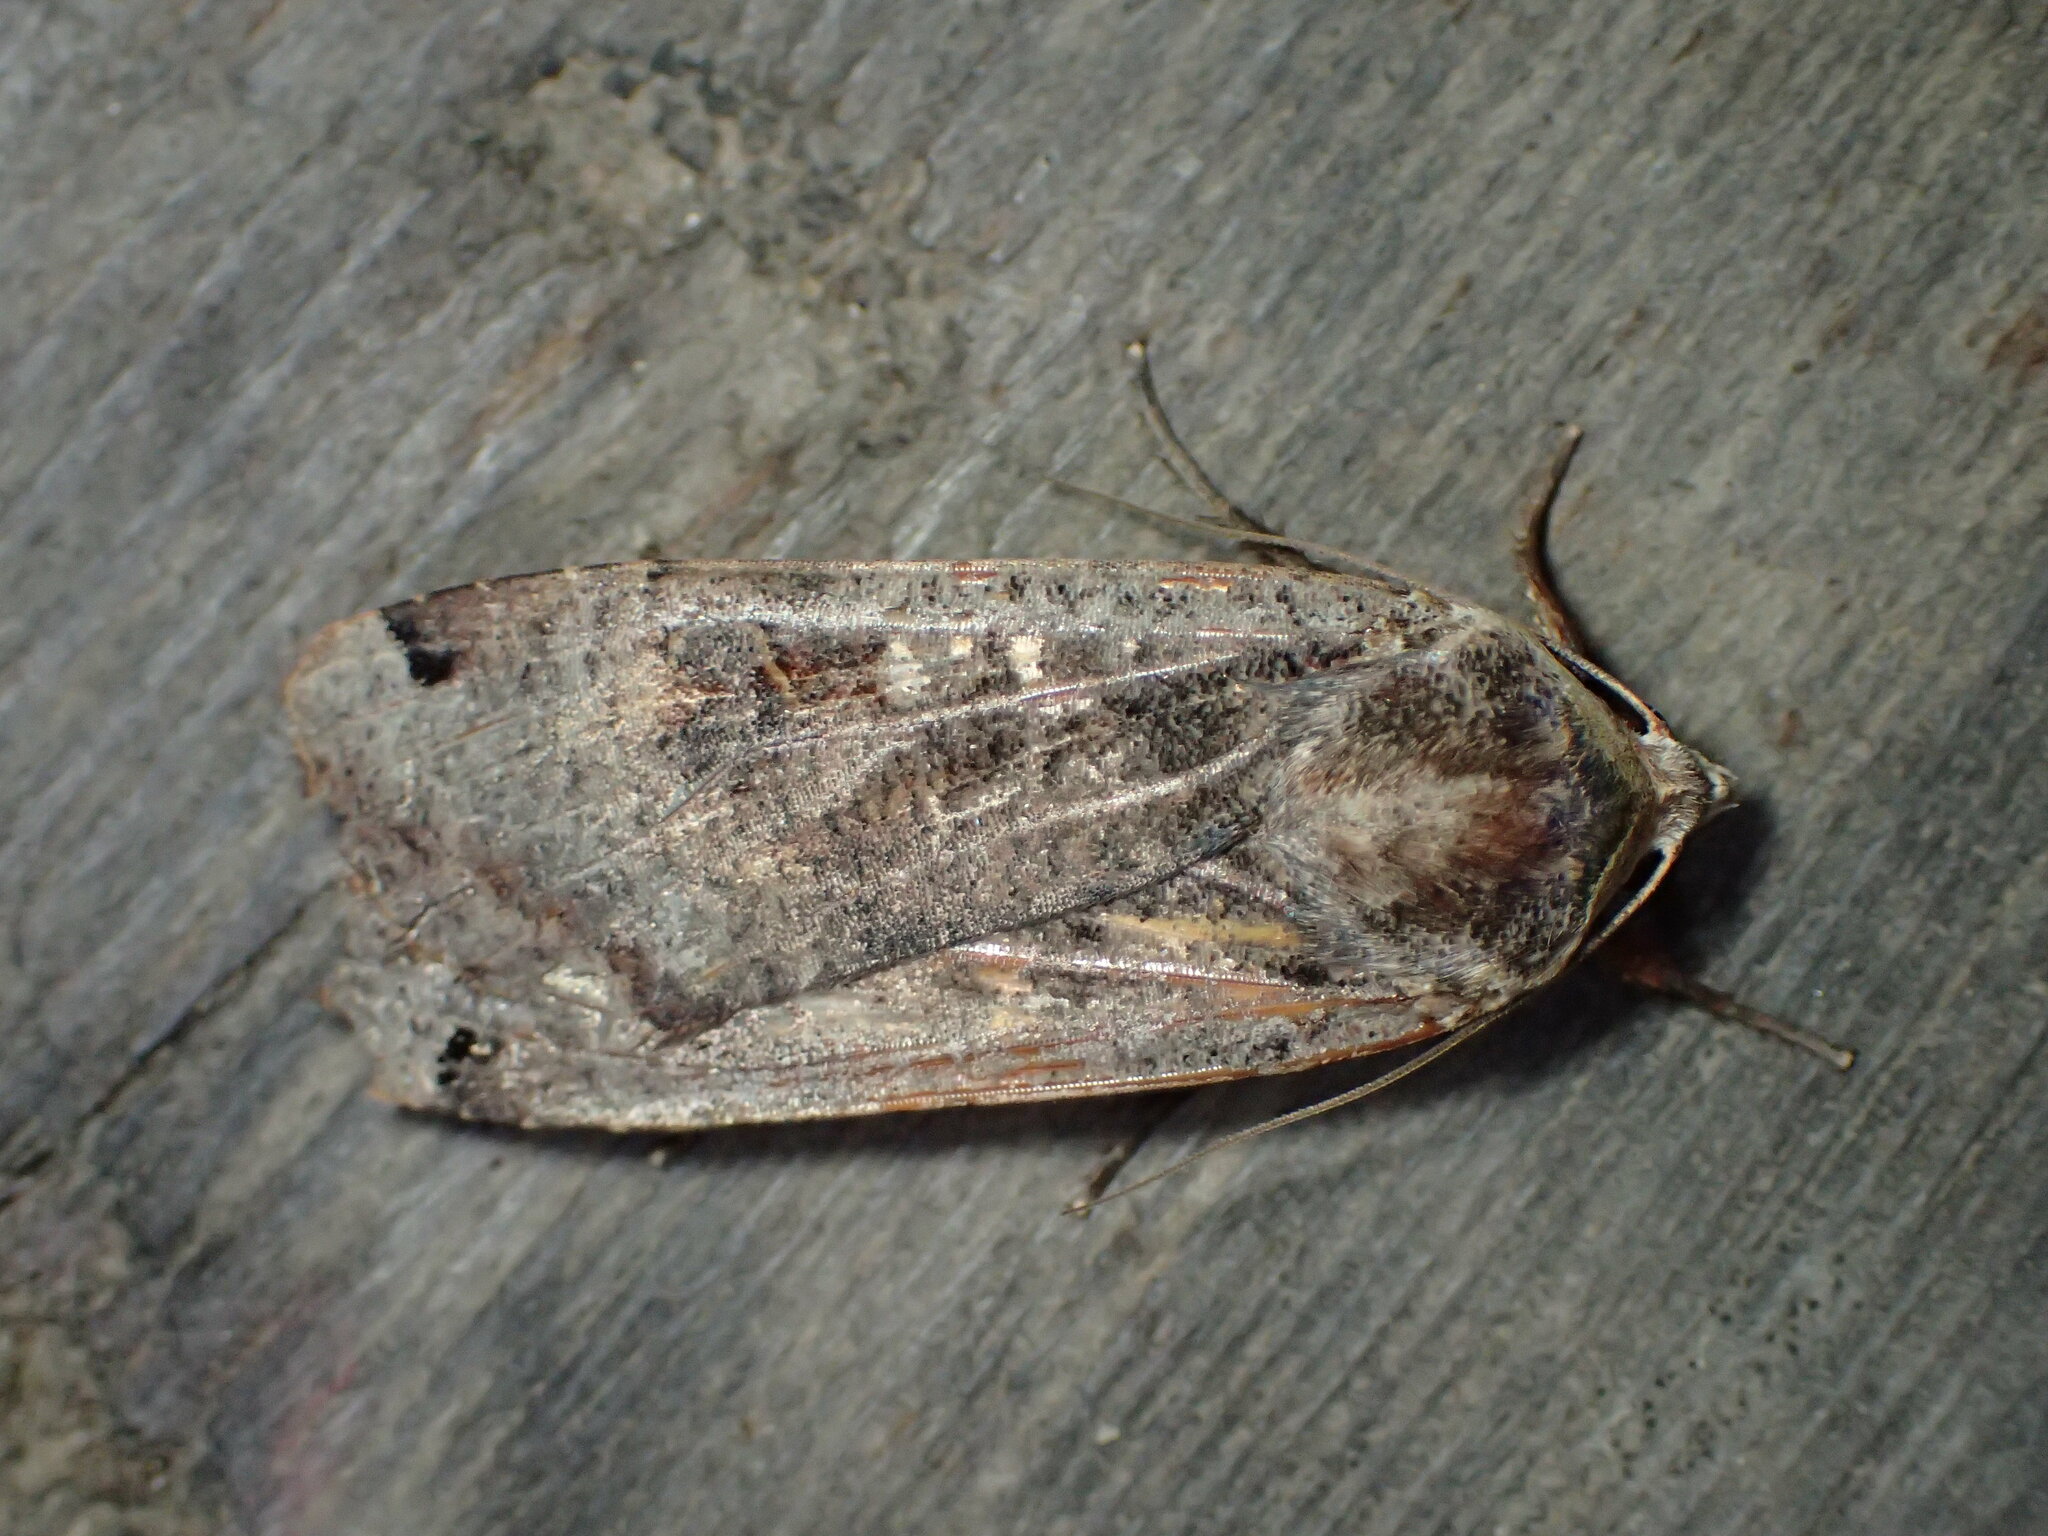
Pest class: cutworms